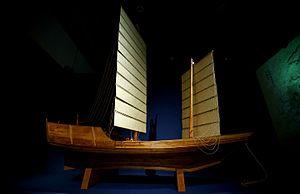
L'époque de Kamakura est l'une des 14 subdivisions traditionnelles de l'histoire du Japon. Cette période, qui commence en 1185 et s'achève en 1333, est placée sous l'autorité politique du shogunat de Kamakura. Elles constitue la première partie du « Moyen Âge » de l'histoire japonaise, qui va jusqu'à la fin du XVIᵉ siècle.
L'épave du Sinan désigne les restes d’un navire de commerce chinois de la dynastie Yuan qui s’est échoué vers 1323 entre les iles de Sinan à la pointe sud-ouest de la péninsule coréenne. Découvert en 1976, il transportait des céramiques chinoises vers le Japon, en particulier des pièces provenant des fours de Longquan et de Jingdezhen. Cette découverte a contribué à la compréhension des influences chinoises sur l’époque de Muromachi au Japon.